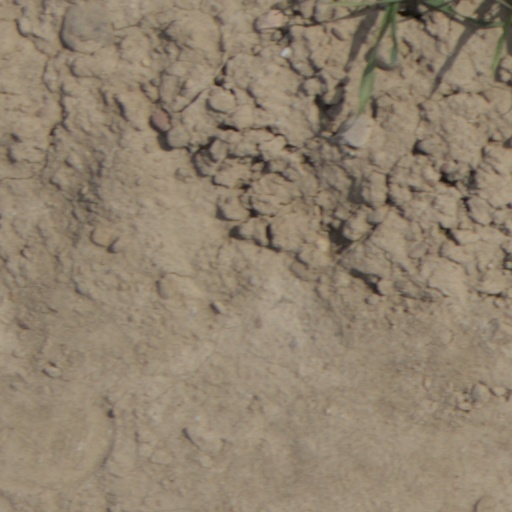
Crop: wheat